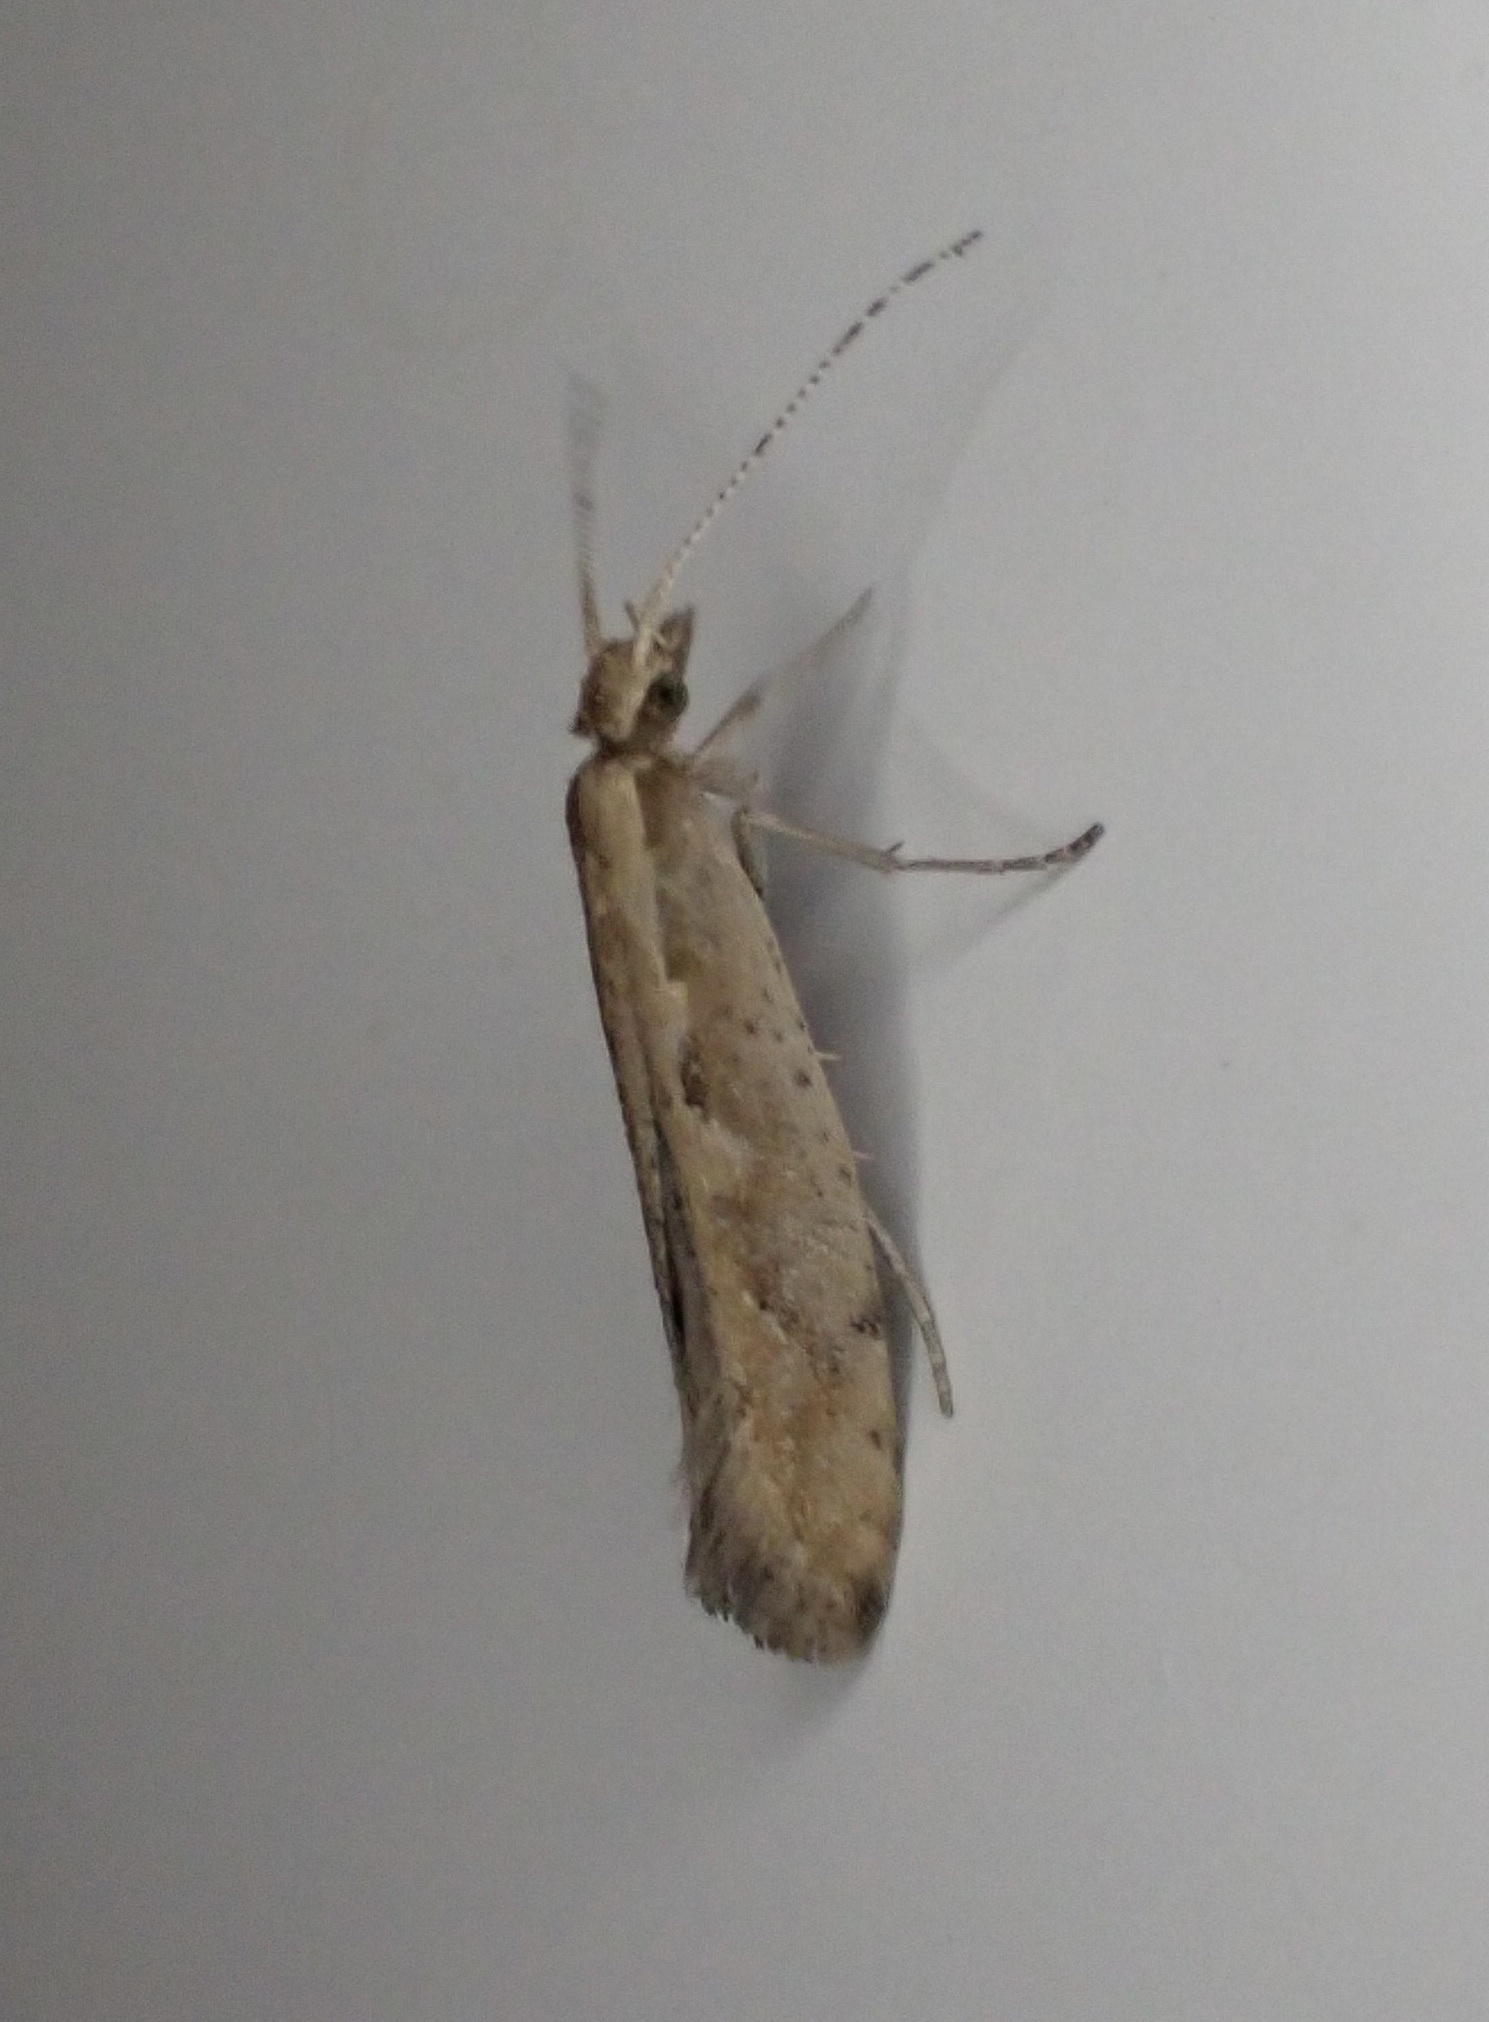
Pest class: diamondback_moth